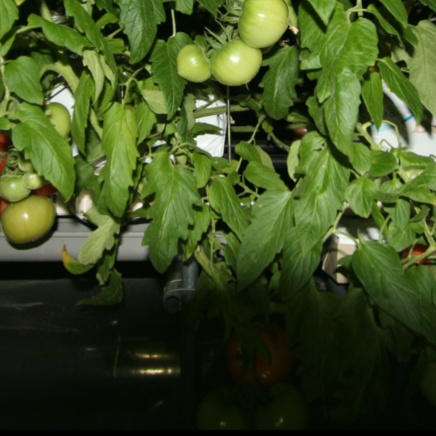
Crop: tomato